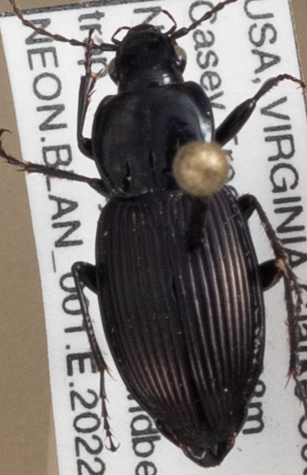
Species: Pterostichus trinarius
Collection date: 2022-05-17 04:00:00
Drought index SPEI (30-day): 0.858
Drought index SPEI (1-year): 0.142
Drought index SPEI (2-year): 0.32